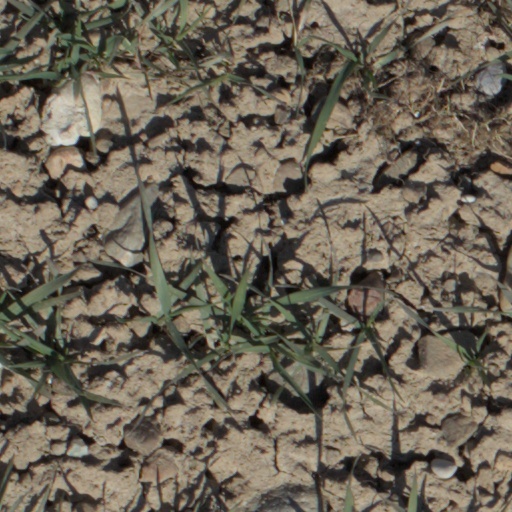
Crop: wheat